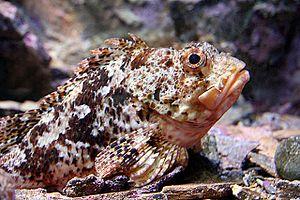
Les Sebastidae sont une famille de poissons de l'ordre des Scorpaeniformes.